Werner (comics)

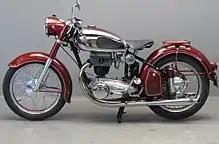
Factory-spec "Horex Regina"

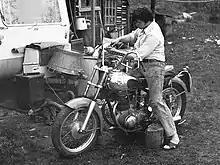
"Horex Regina (400cc) gets chopped"

The character of Werner is based on Brösel's and his brother Andi's experiences. Werner's life is that of an apprentice plumber and biker that consists of consuming large amounts of beer and souping up his motorcycle, a chopped 1950s "Horex Regina". Both regularly gets him in trouble with the police and the German vehicle safety agency TÜV who due to their expressed incompetency and imbecility are usually ignored and duped by Werner. In the movies, Werner is voiced by Northern German band Torfrock's singer Klaus Büchner (whereas Torfrock also wrote part of the original soundtrack of the first movie, and partly did for the sequels as well).